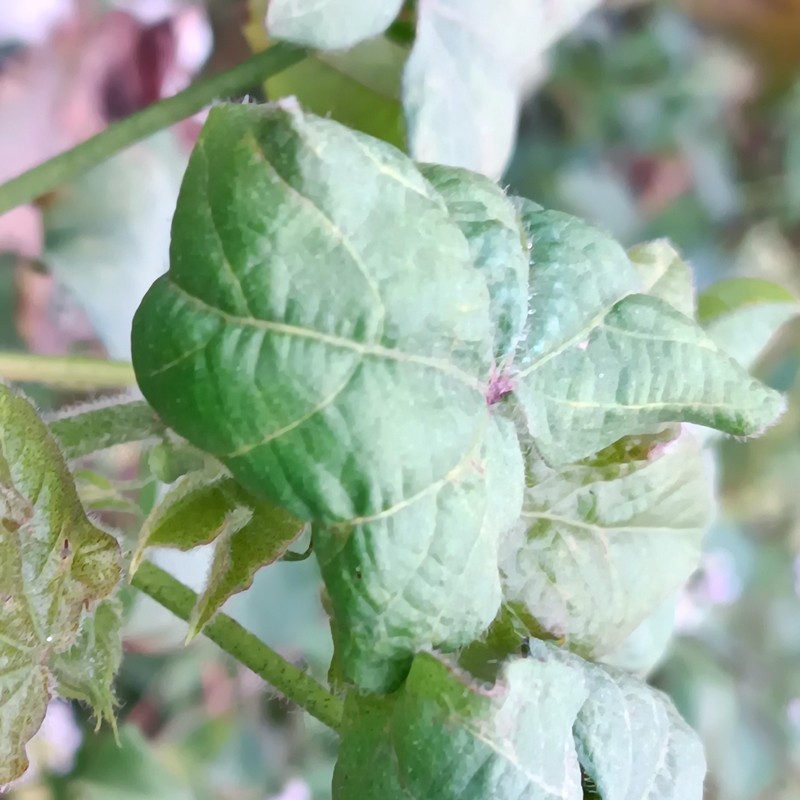
Label: Curl Virus